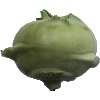
Label: Kohlrabi 1